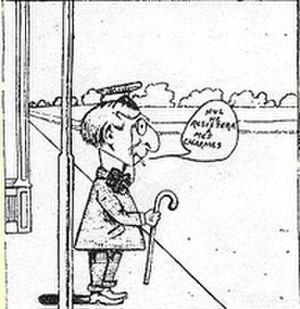
Albéric Bourgeois, Les Aventures de Timothée (La Patrie, 1904) «
La Patrie est un journal québécois publié de 1879 à 1978, quotidien jusqu'en 1957 puis hebdomadaire.
Albéric Bourgeois est un caricaturiste, illustrateur ainsi qu'un scénariste et dessinateur québécois de bande dessinée né le 29 novembre 1876 à Montréal au Québec et décédé le 17 novembre 1962 à l'âge de 86 ans.